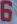
Number: 6